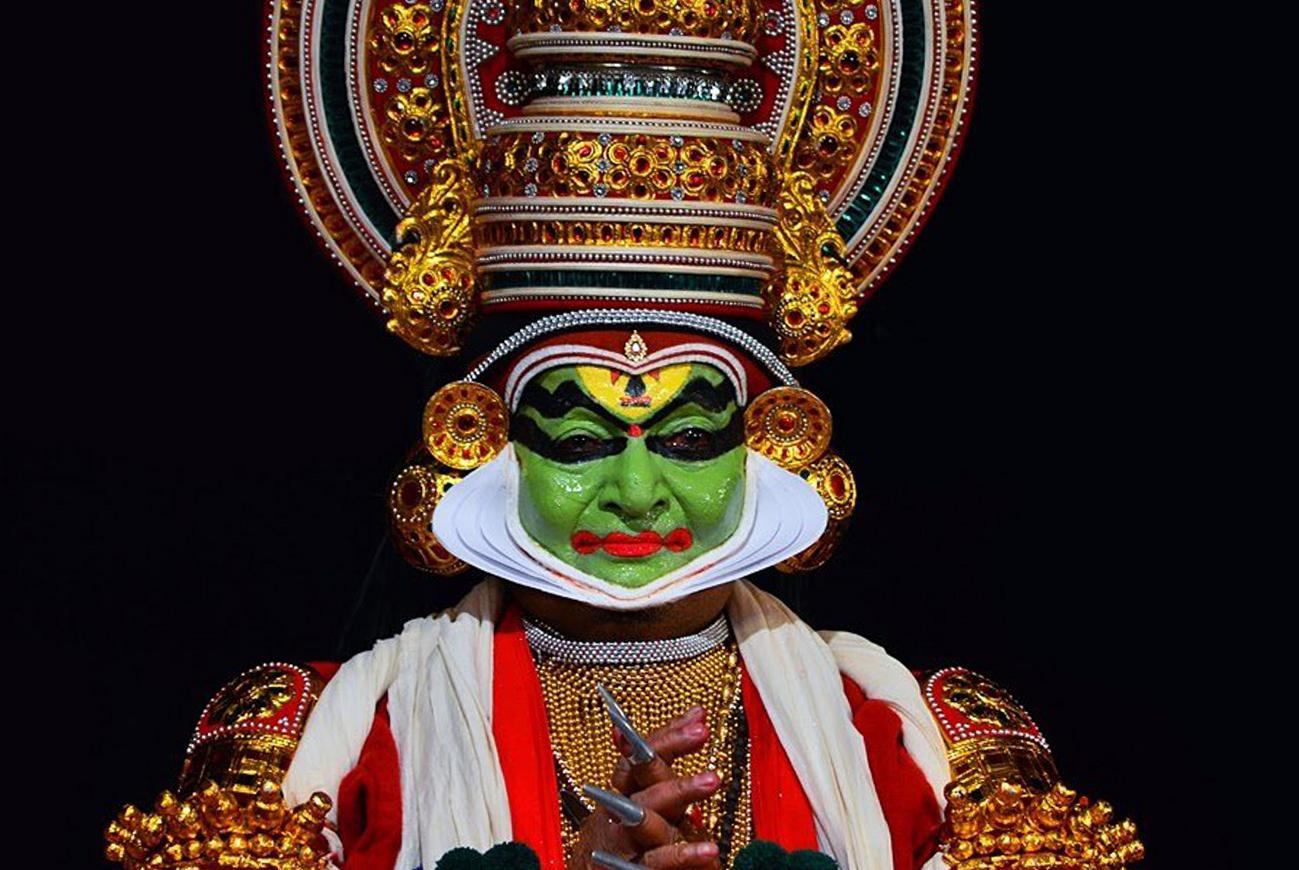
Dance form: kathakali